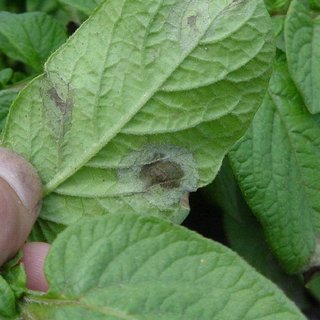
Labels: Potato leaf late blight